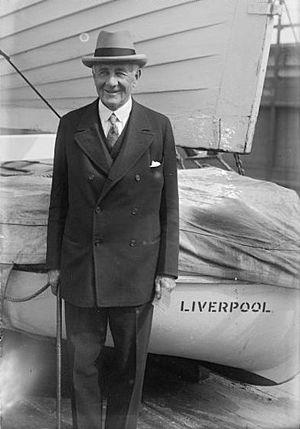
Francis Charles Bridgeman Bridgeman est un amiral de la Royal Navy né le 7 décembre 1848 et mort le 17 février 1929. Spécialisé dans l'artillerie, il commande un cuirassé puis un croiseur cuirassé avant de prendre la tête de la Home Fleet. En novembre 1911, il est nommé First Sea Lord, mais démissionne l'année suivante à la suite de désaccords techniques avec le Lord de l'Amirauté Winston Churchill.